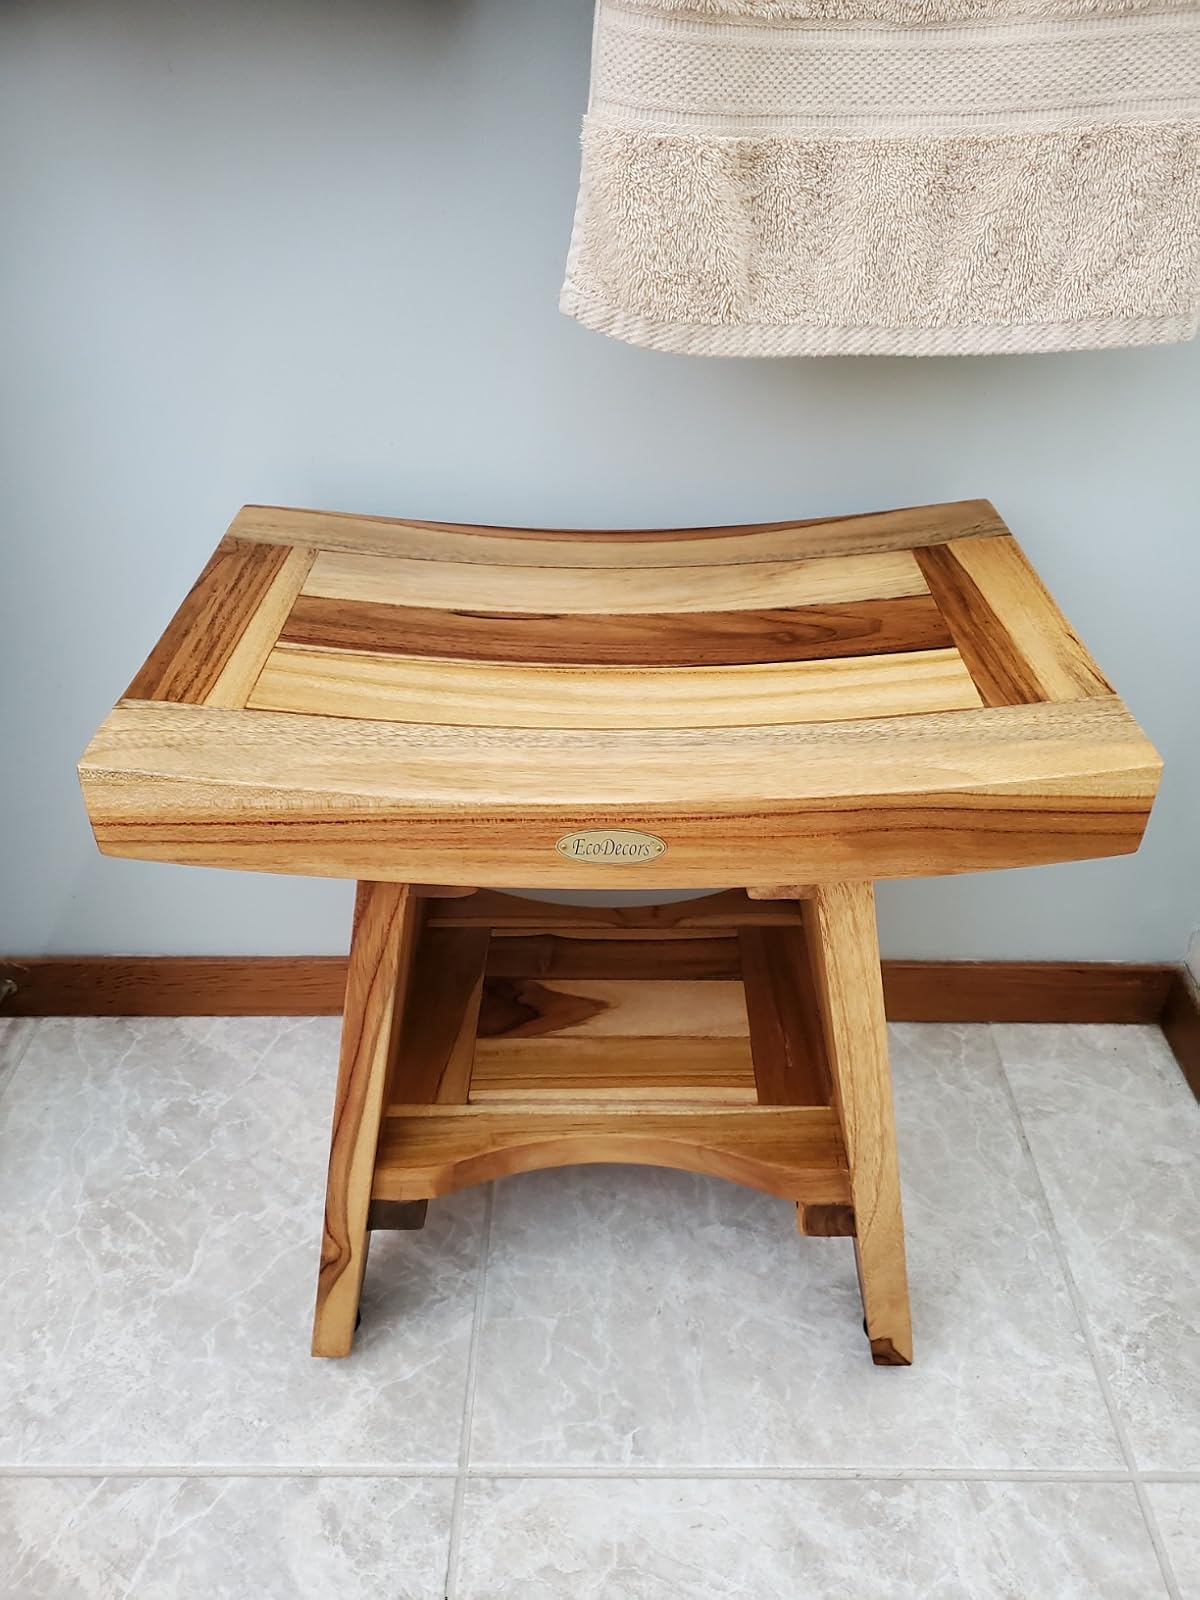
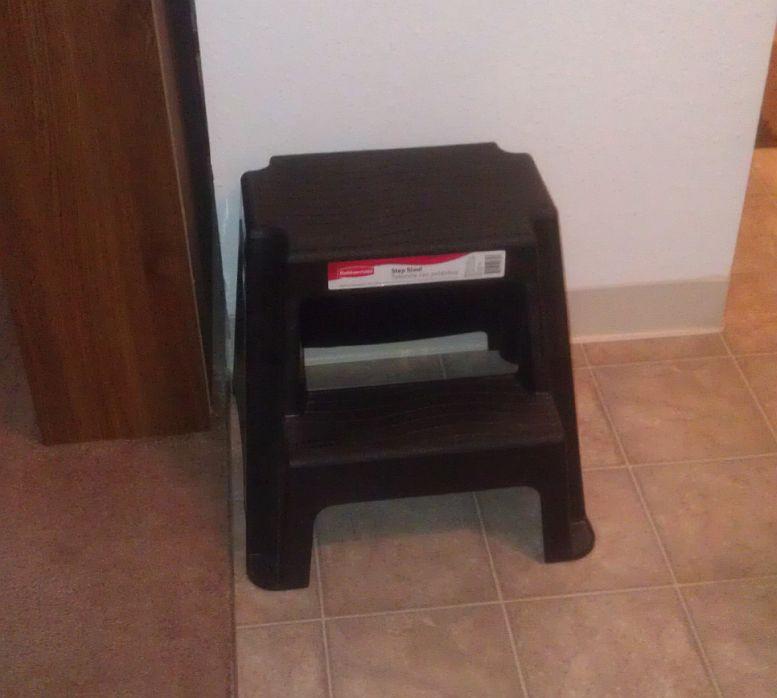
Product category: stool
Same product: no